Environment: real
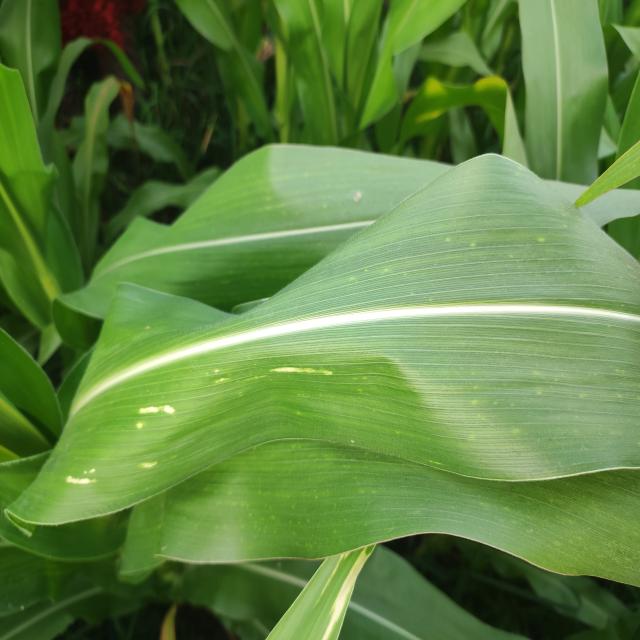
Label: northern_corn_leaf_blight